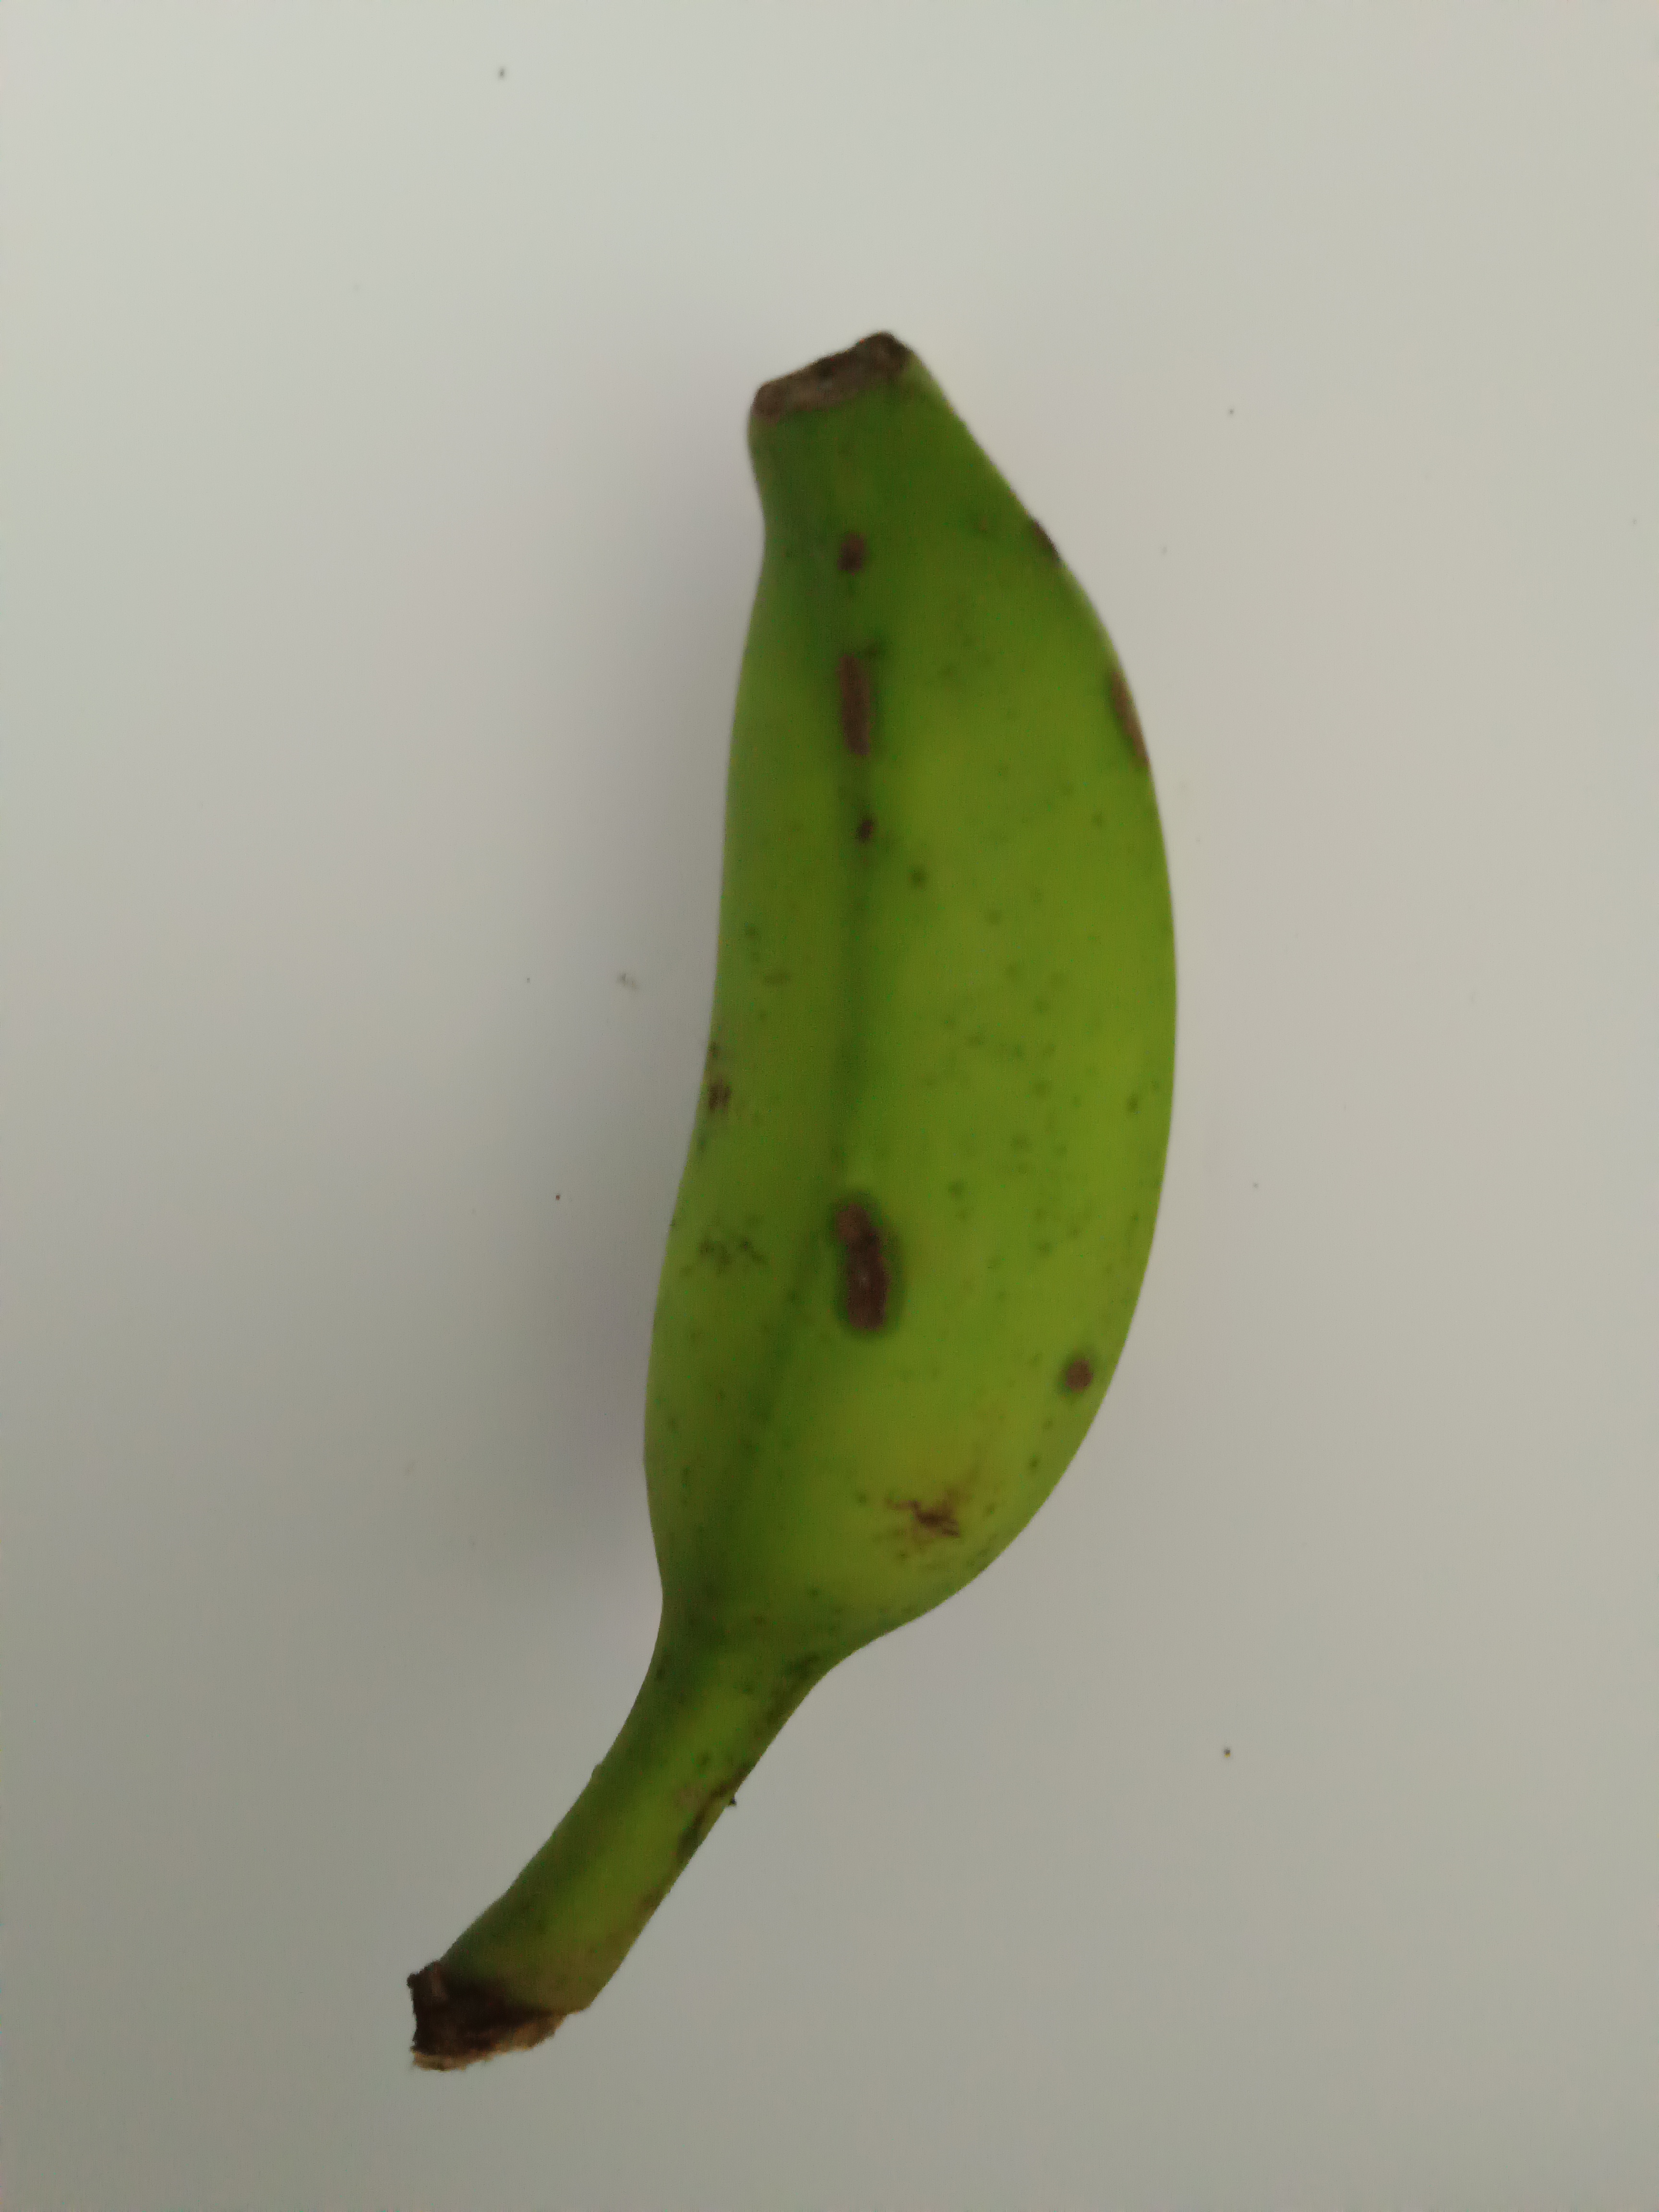
Banana variety: Champa